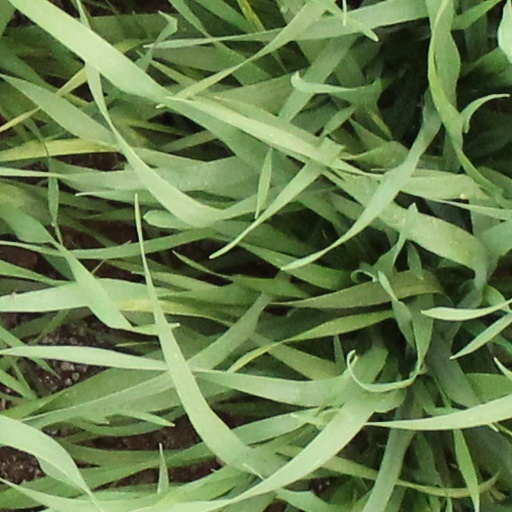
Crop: wheat